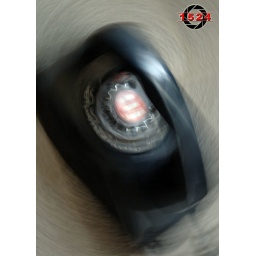
Old rotary telephone in an old building on Fort George G. Meade, MD. 5 November 2008